John McFee

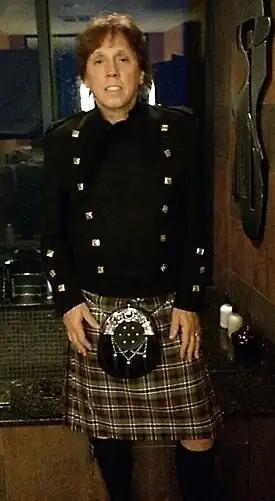
John McFee, Big Sur, California, 2017, wearing traditional Scottish garb

In early 1979, McFee joined the Doobie Brothers, replacing departing guitarist Jeff Baxter. McFee was first featured on the Doobies' ninth studio album "One Step Closer", which achieved RIAA platinum album status. Although he did not sing lead vocals on the song, he co-wrote the title track with Doobies drummer Keith Knudsen and Carlene Carter, as well as writing the Grammy-nominated instrumental "South Bay Strut" with co-drummer Chet McCracken. The album also reunited McFee with Doobies producer Ted Templeman, McFee having played on Templeman's first hit record as a producer (Van Morrison's "Wild Night" from the "Tupelo Honey" album).